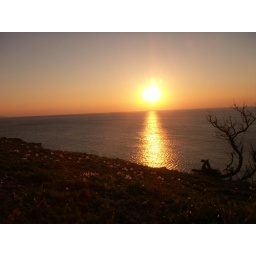
These pretty pink flowers grew all over the hill.